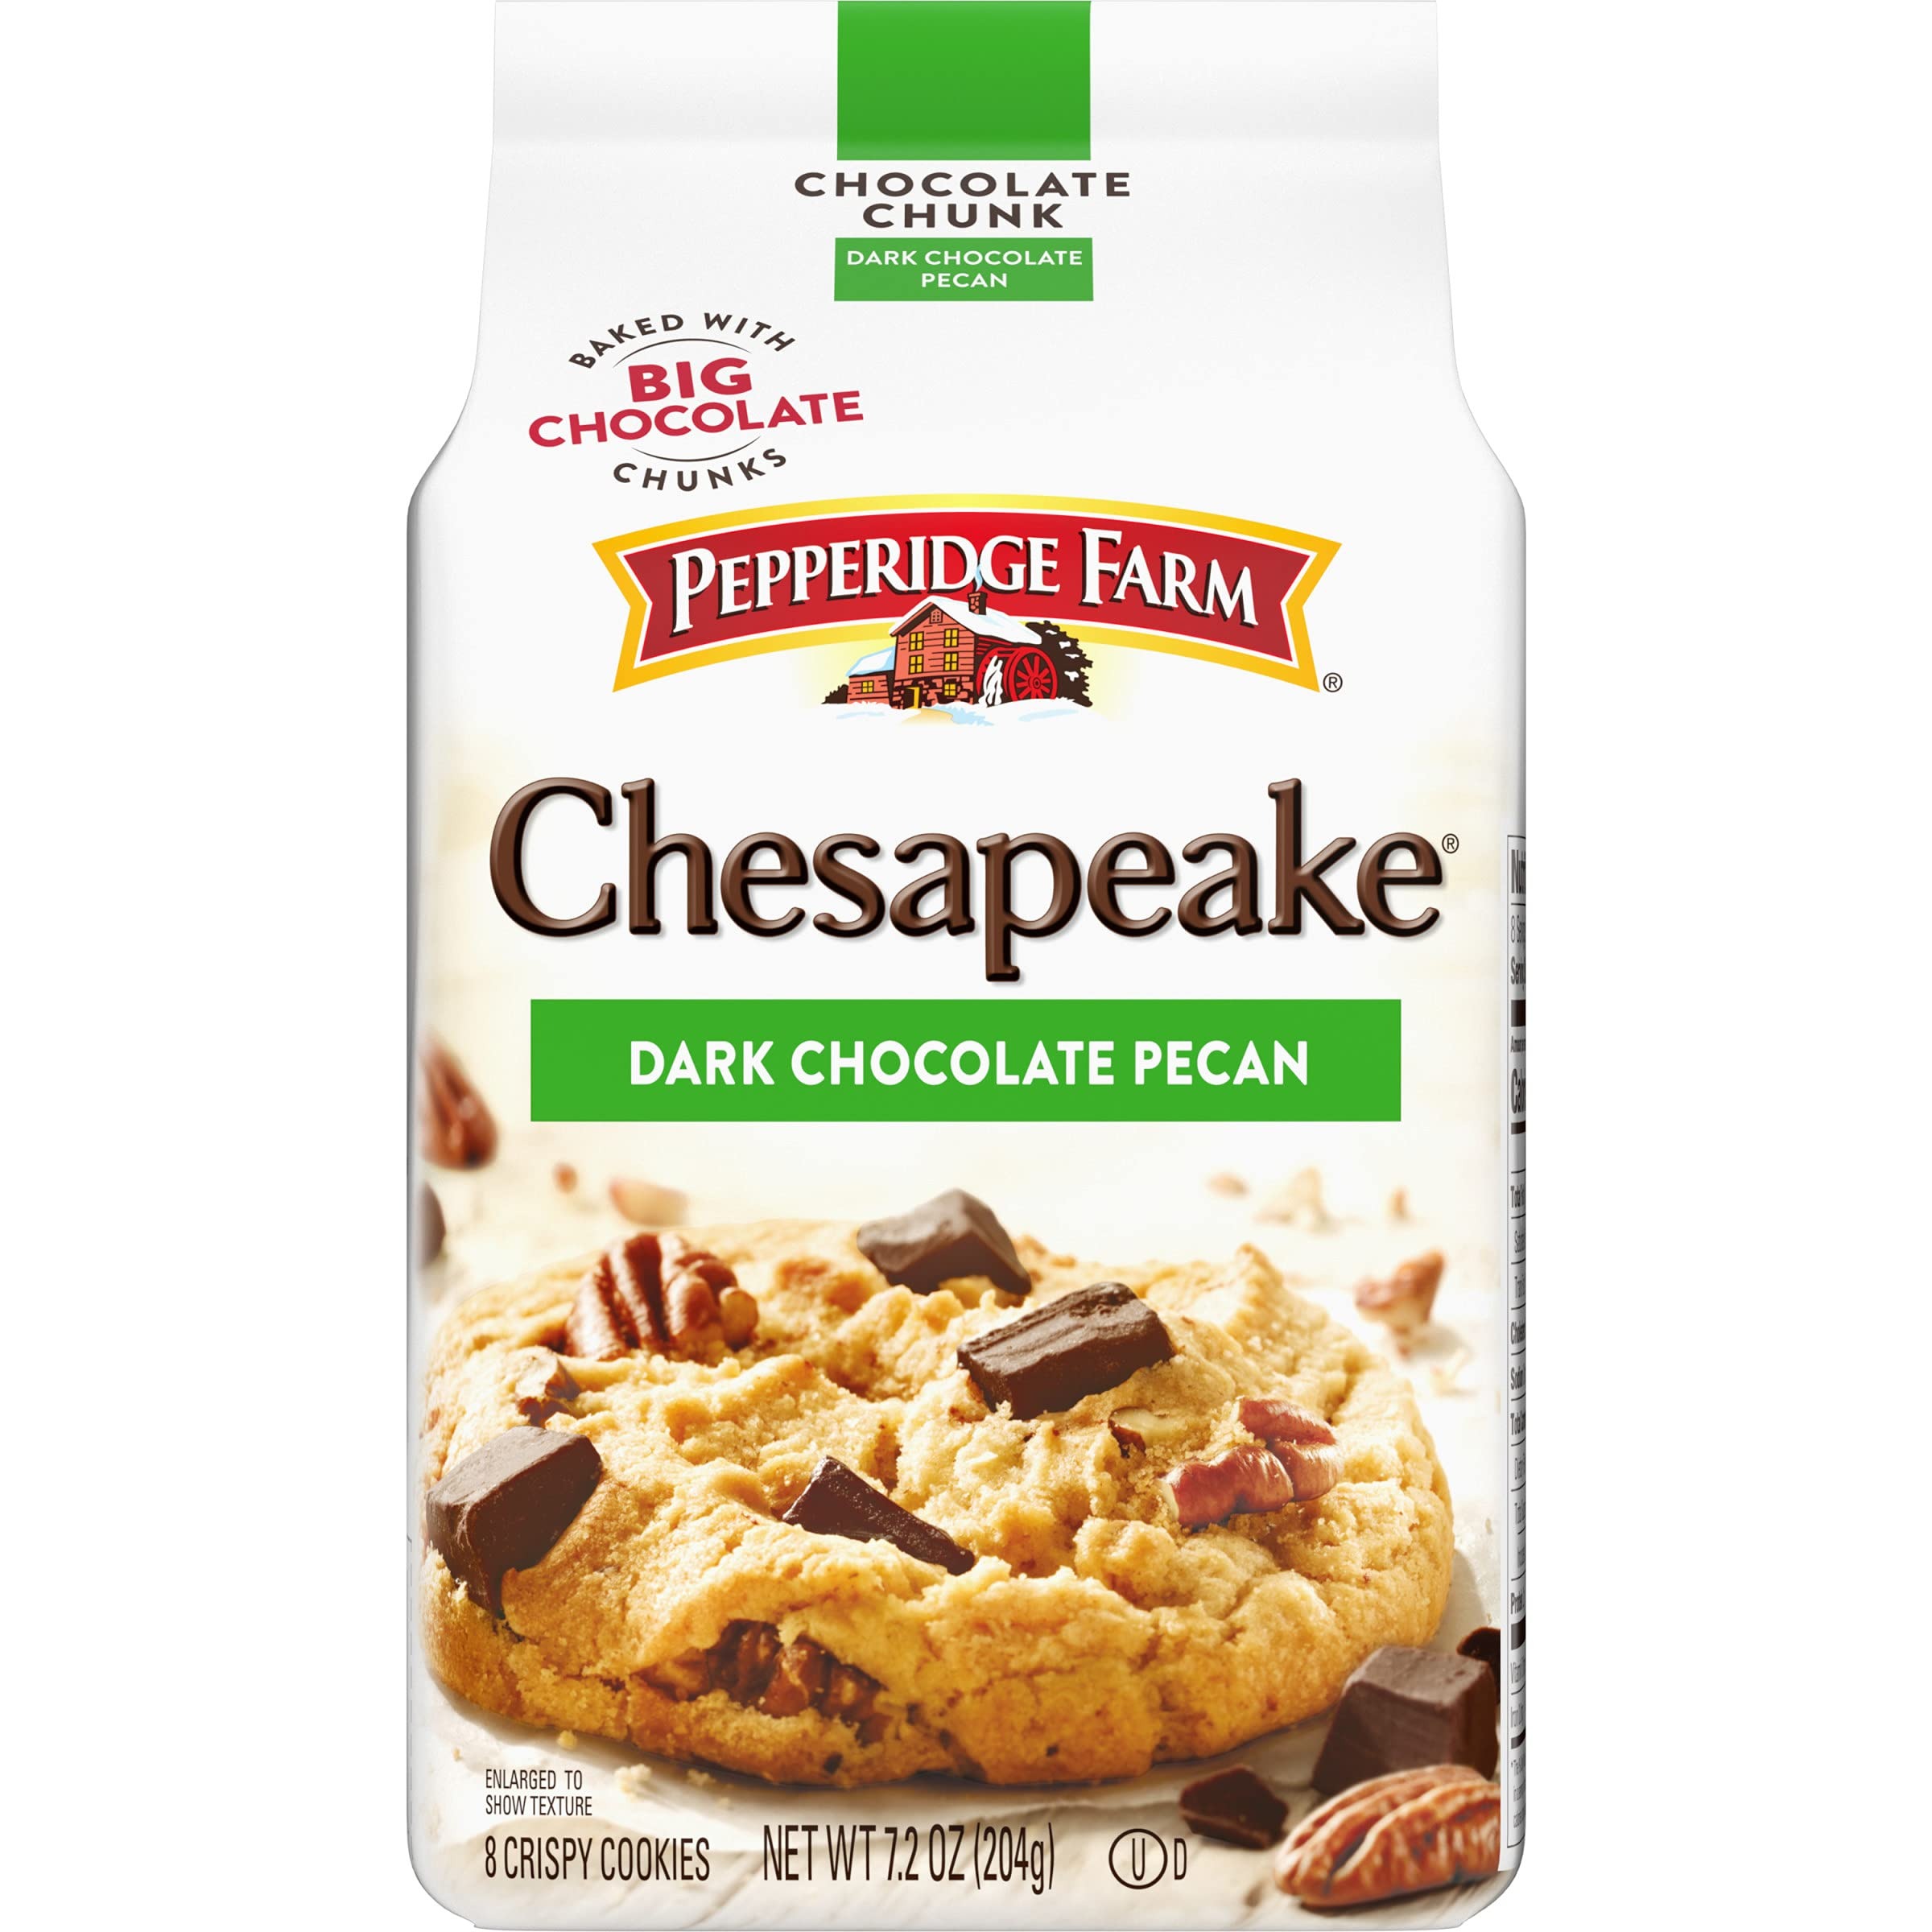
Item Name: Pepperidge Farm Chesapeake Crispy Dark Chocolate Pecan Cookies 7.2 Ounce Bag
Bullet Point 1: 7.2 Ounce Bag
Bullet Point 2: Crispy cookies with chunks of rich dark chocolate and crunchy pecans
Bullet Point 3: If you're going to have a cookie, have a cookie.
Bullet Point 4: Made with real butter, eggs and vanilla flavor.
Bullet Point 5: It's more than a cookie, it's an experience
Value: 7.2
Unit: Ounce

Price: 4.99